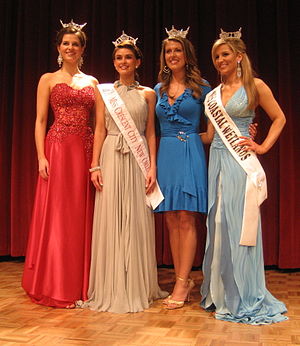
Tiara / Billedgalleri
Tiara er en slags krone. Båret af både kvinder og mænd, dog i forskellige udgaver. Traditionelt henviser ordet tiara til en høj cylinderformet krone, rigt ornamenteret og ofte med en indsnæving i toppen, lavet af stof eller læder.